Bocksten Man

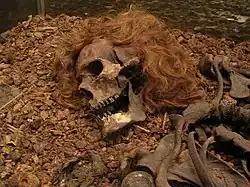

The Bocksten Man is the remains of a medieval man's body found in a bog in Varberg Municipality, Sweden. It is one of the best-preserved finds in Europe from that era and is exhibited at the Halland Museum of Cultural History (formerly known as Varberg County Museum). The man had been killed and impaled to the bottom of a lake which later became a bog. The bog where the body was found lies in Rolfstorp in Halland County, about east of Varberg on the west coast of Sweden, close to the most important medieval road in the area: the . In 2006, he was reconstructed to show what he may have looked like when he was alive, and it was displayed in the museum alongside the original skeleton.